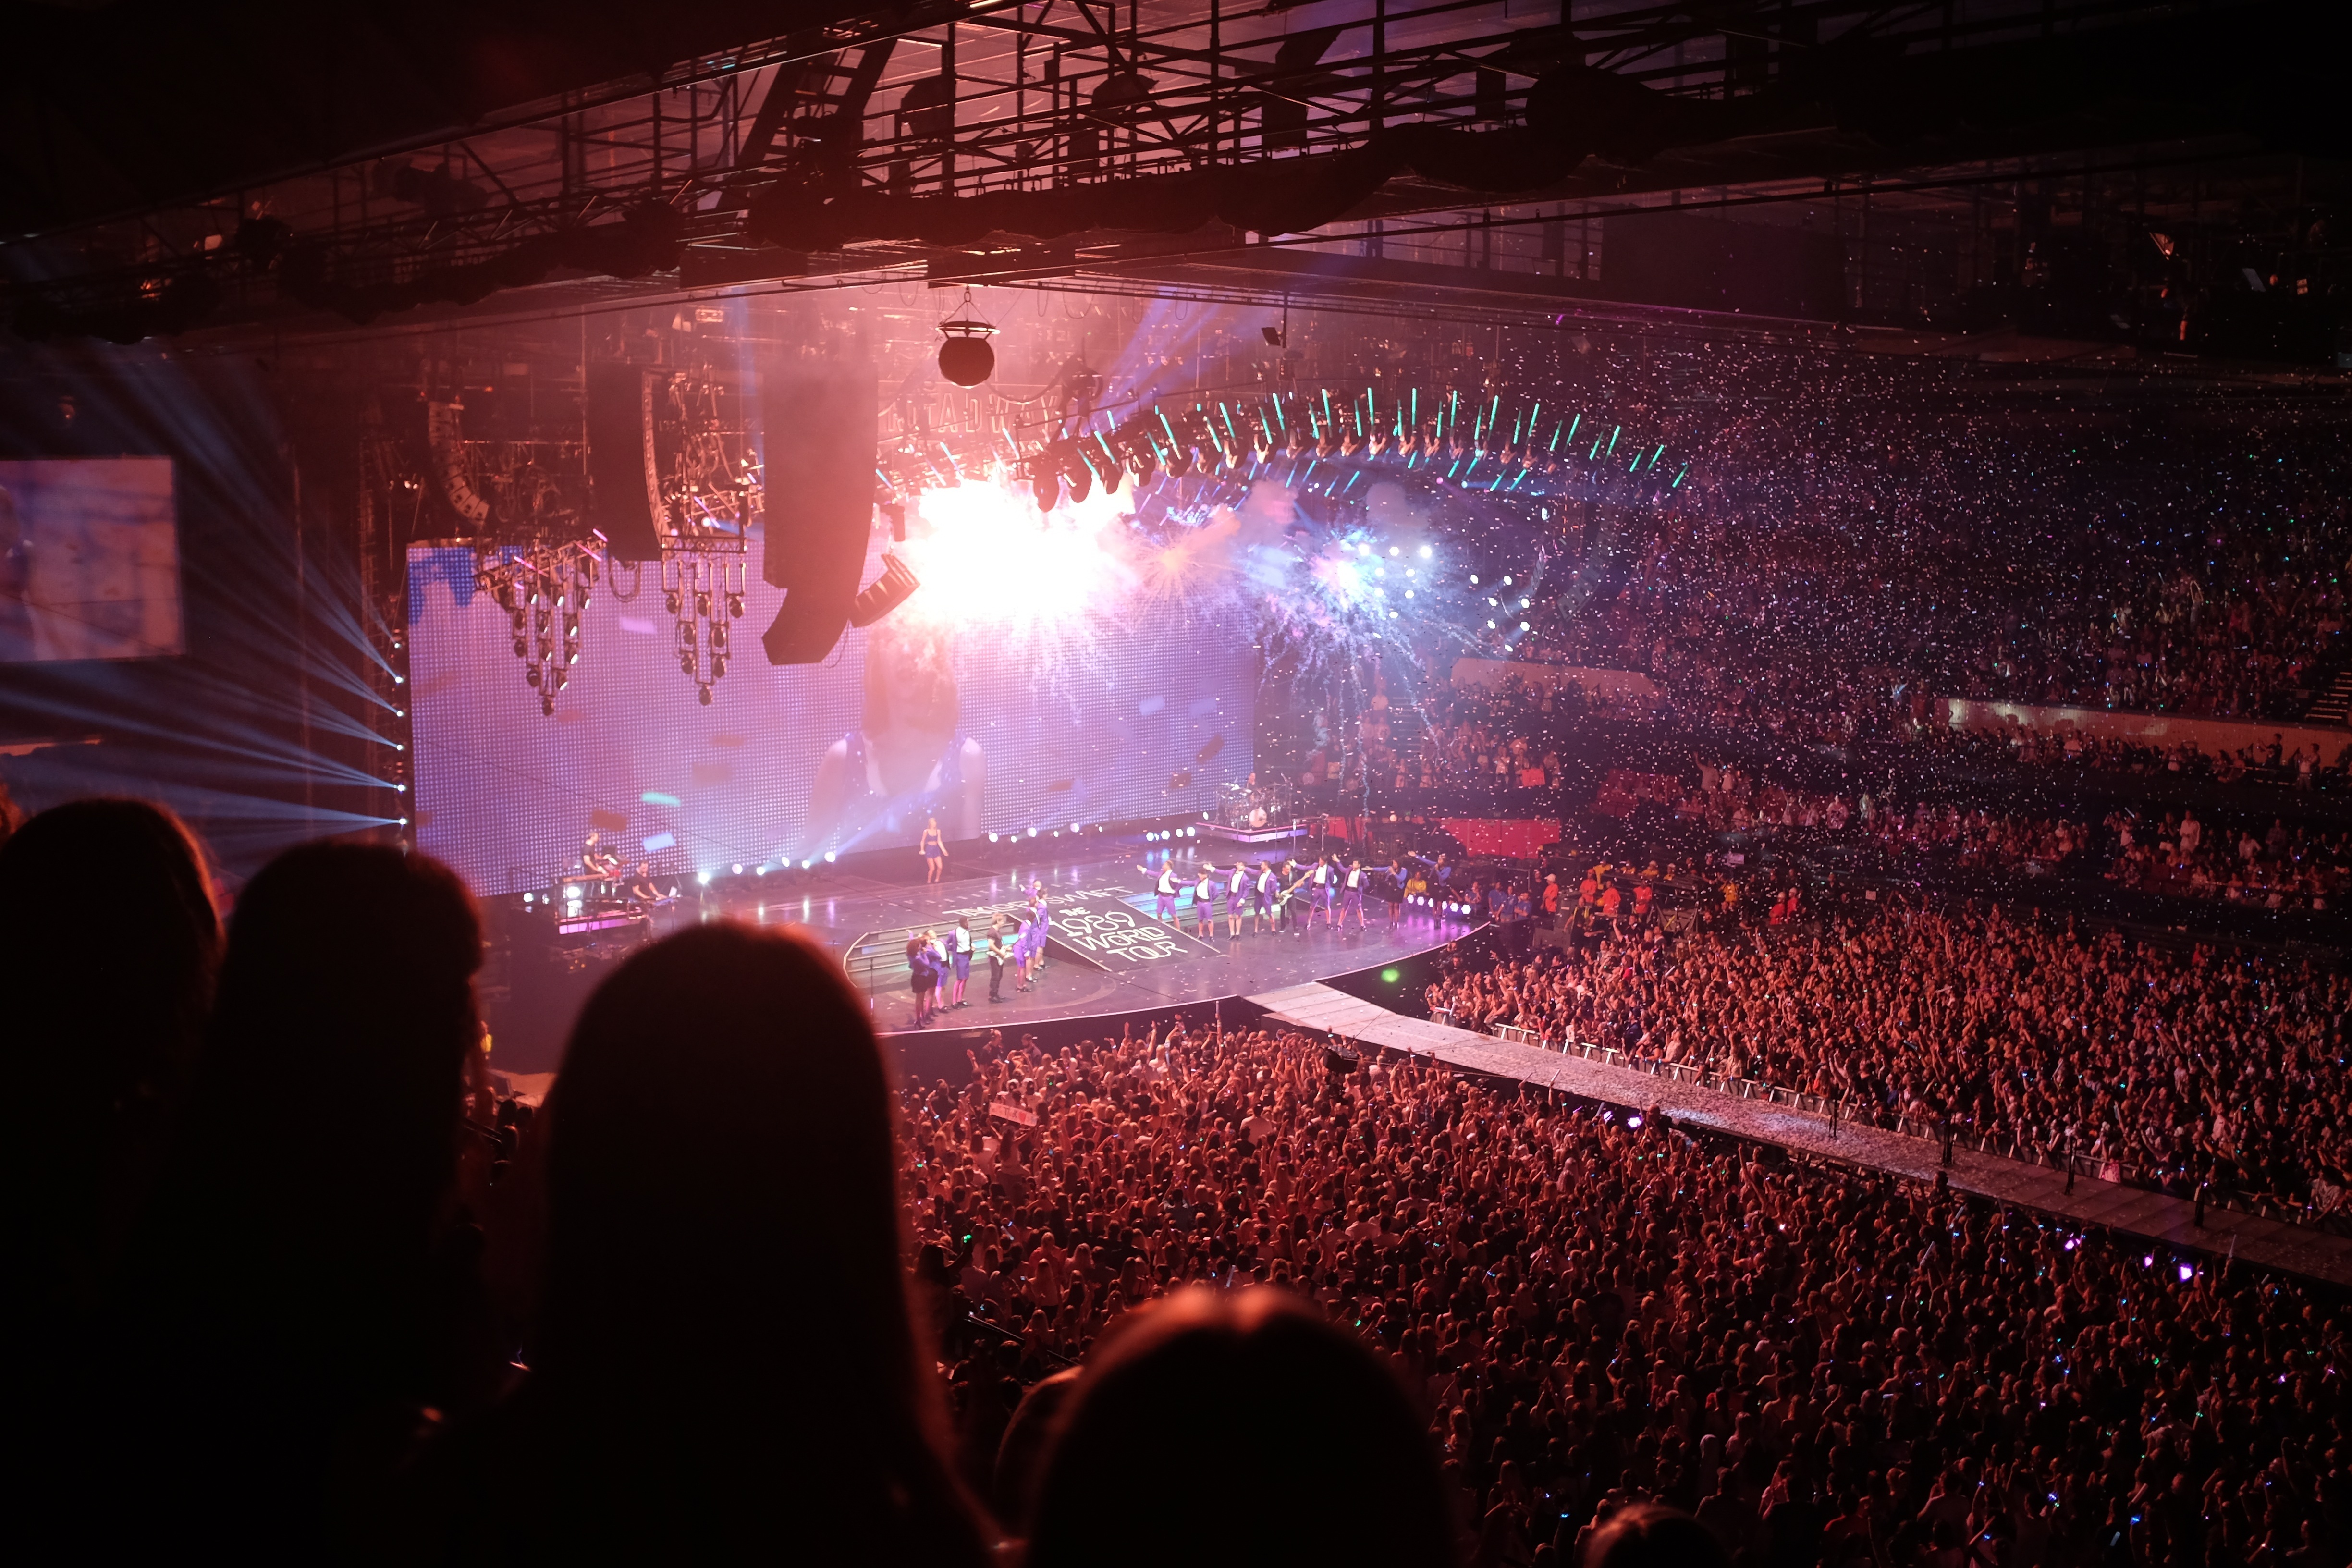
music, people, night, play, walkway, crowd, celebration, concert, band, audience, live, young, show, nightlife, clap, perform, lights, stage, pop, fun, musical, performance, sound, musicians, event, performers, bands, rhythm, applause, entertainment, spectators, crowds, nightclub, stages, loud, performing arts, concert stage, entertainers, rock concert, concerts, stage lights, contestants, strobe lights, musicl, musical theatre